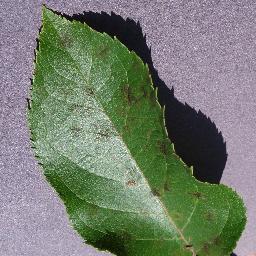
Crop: apple
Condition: scab